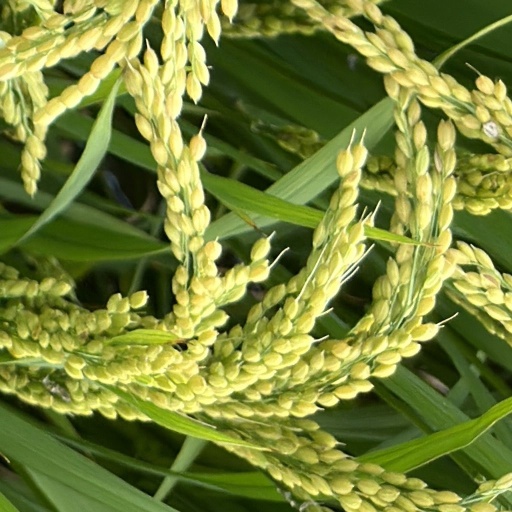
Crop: rice